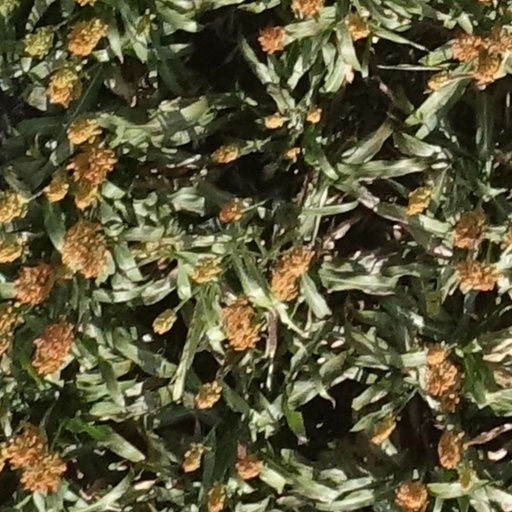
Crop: sorghum